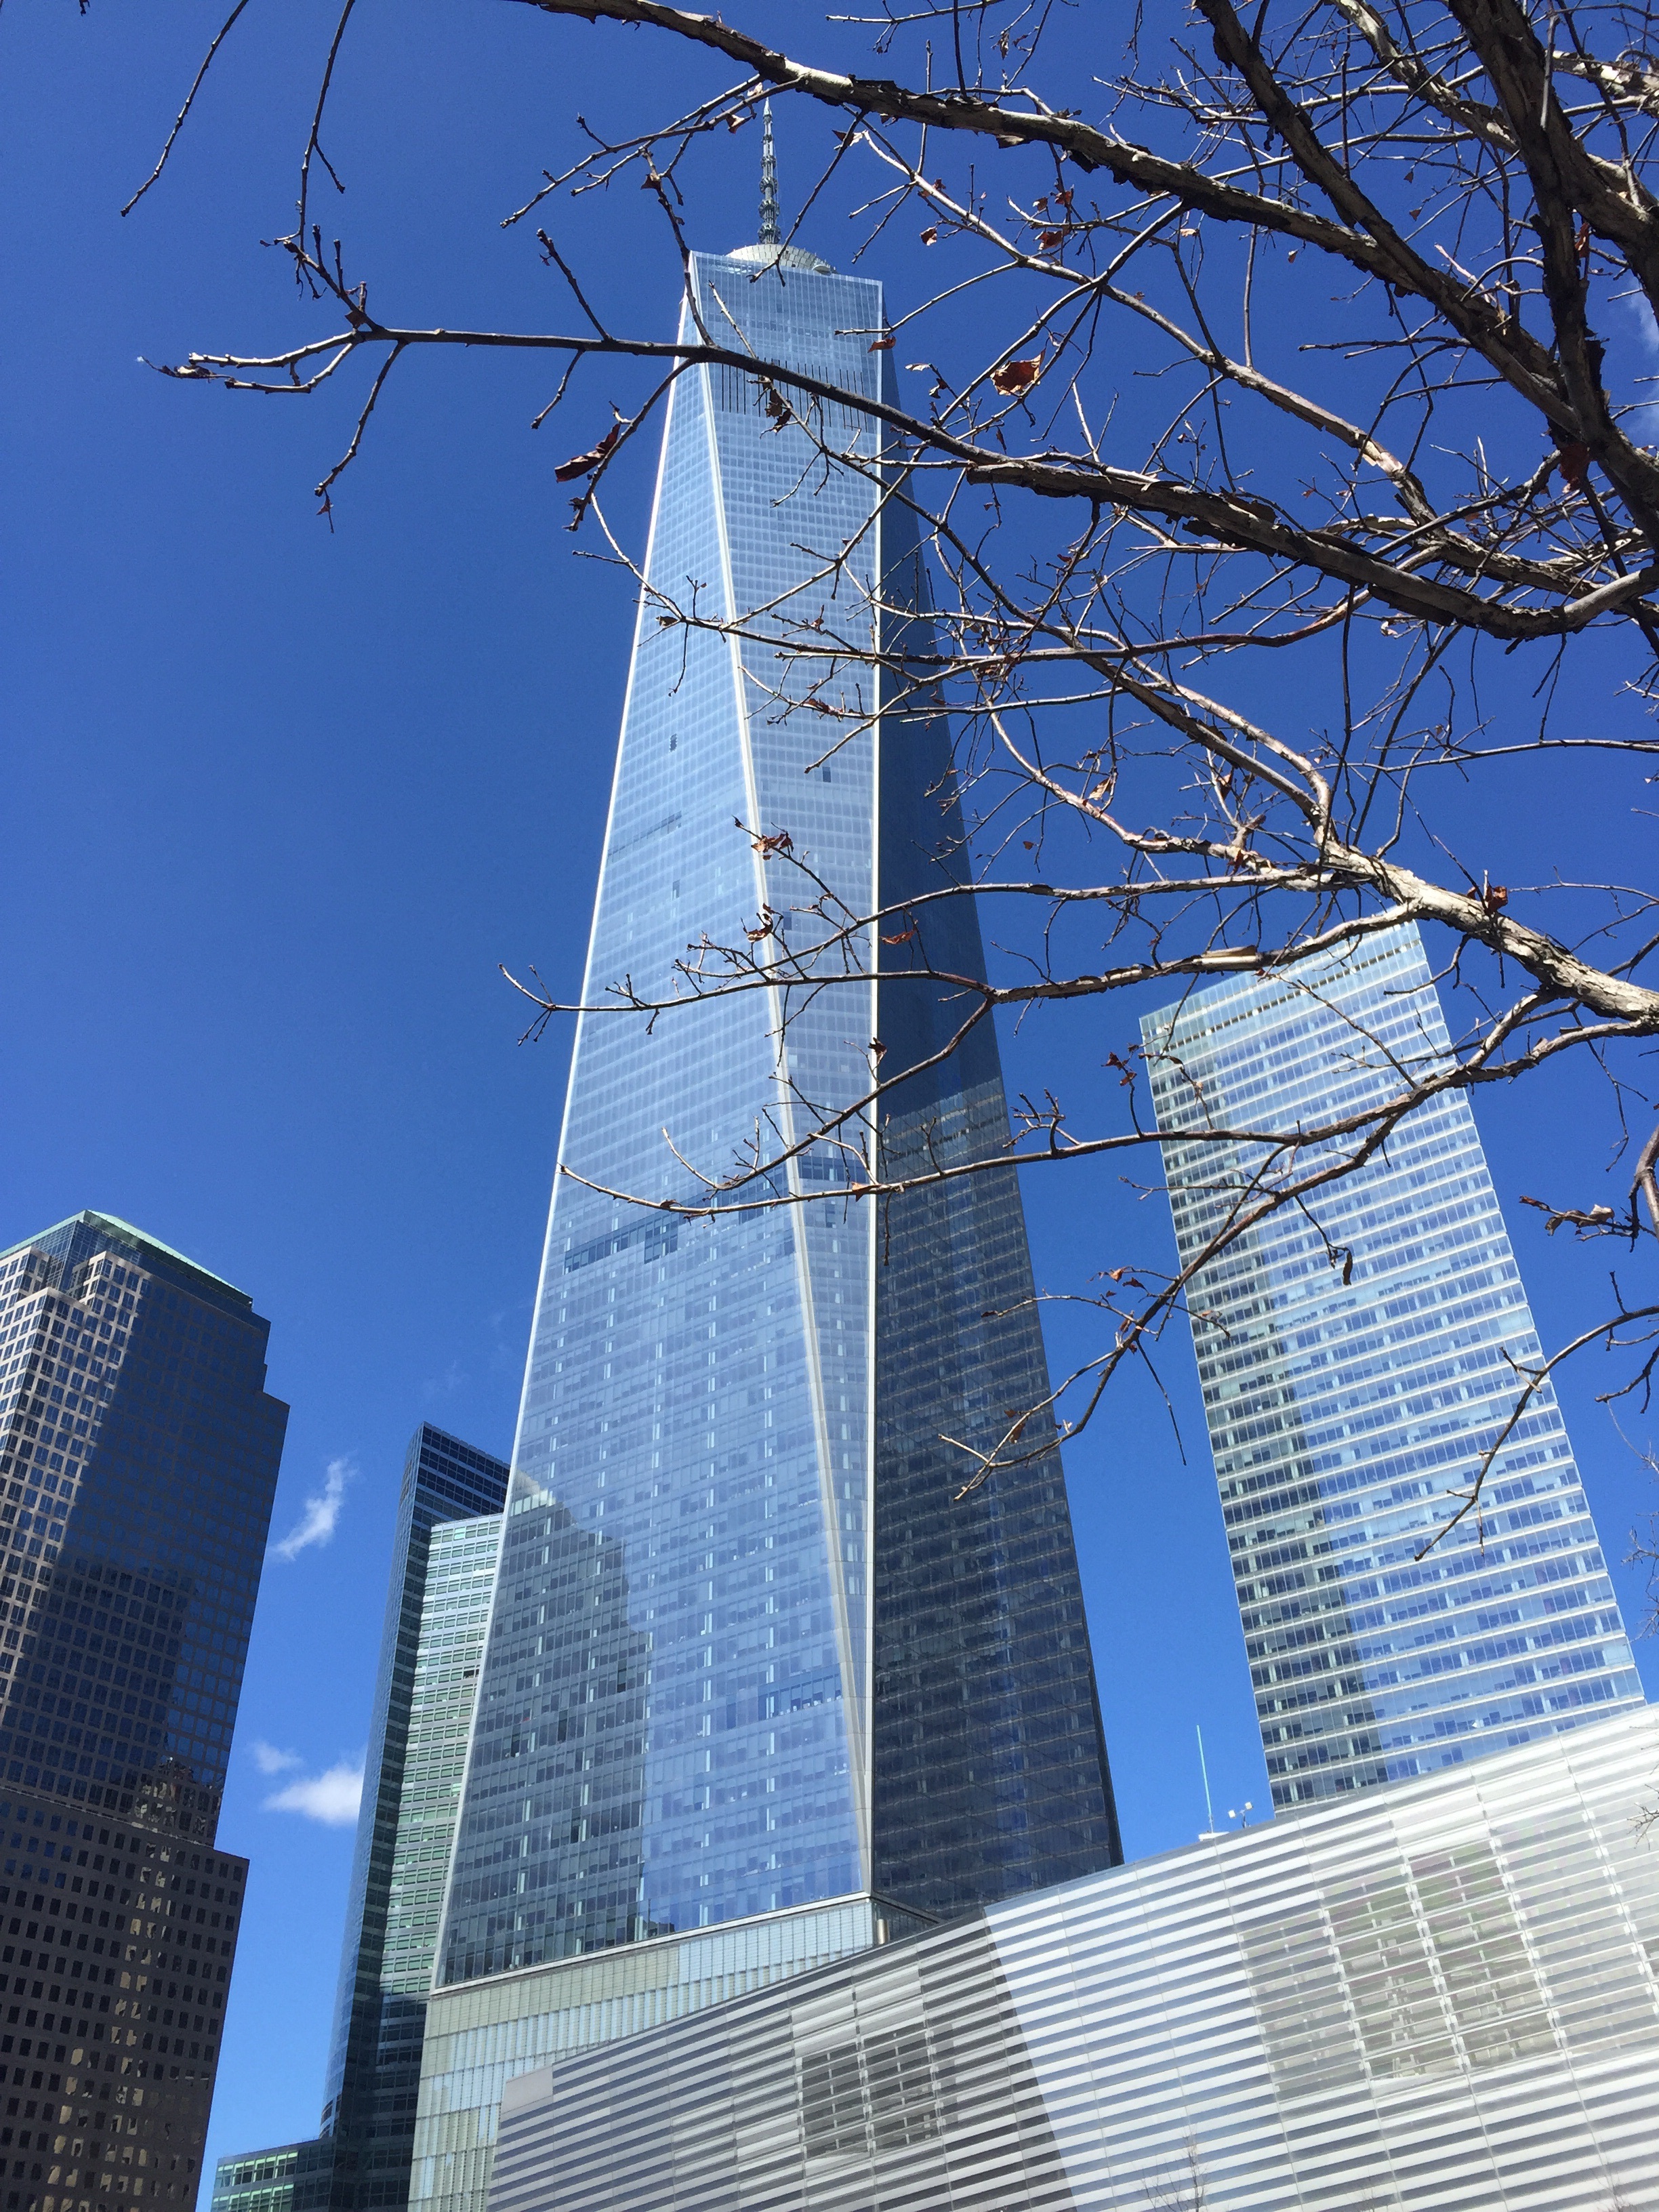
building, skyscraper, new york, line, tower, mast, blue, electricity, tower block, hipster, future, modernity, new